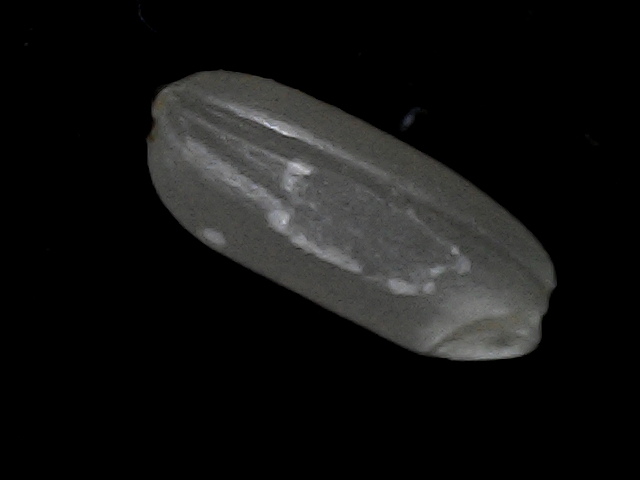
Rice variety: BD95